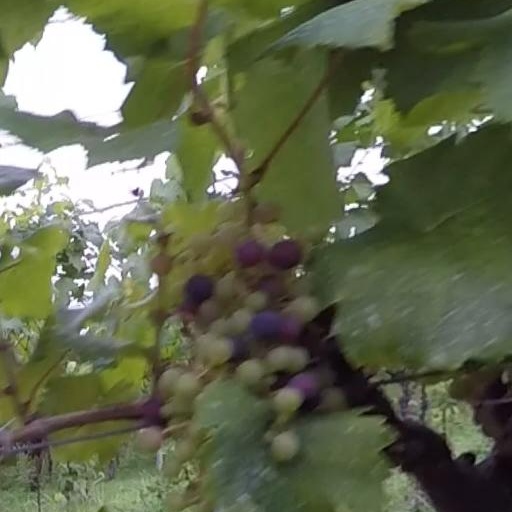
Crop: grape